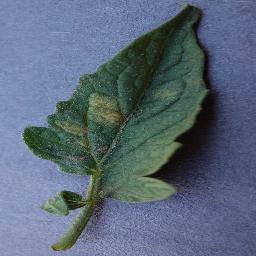
Label: Tomato___Leaf_Mold